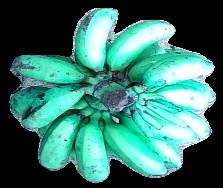
Variety: rasbale
Grade: grade3